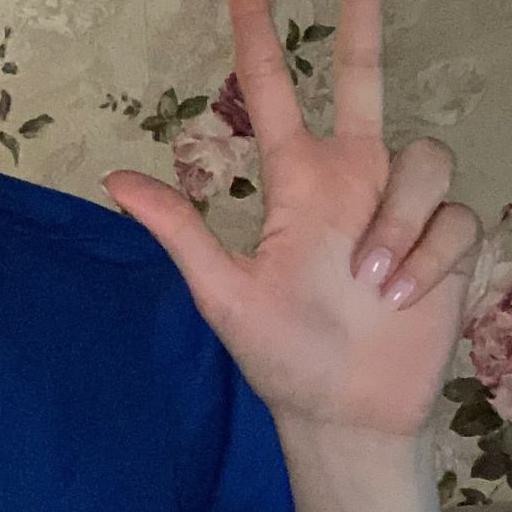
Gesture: three2